Thea von Harbou

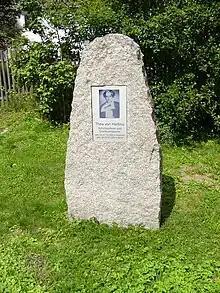
A monument in her hometown of Tauperlitz

von Harbou and Lang began an affair during this time; she divorced Klein-Rogge in 1920. Following the success of "Dr. Mabuse der Spieler" ("Dr. Mabuse the Gambler") and the death of Lang's first wife, the couple married in 1922. They worked on a script that would reflect their pride in their German heritage, "Die Nibelungen" (1924), and enhance von Harbou's reputation as a writer for the screen. She became known for her unique habit of wearing the same dress throughout filming, even as she cooked hot meals for the crew during late nights. Visitors remembered Harbou taking charge of all the domestic and social responsibilities when visiting the couple's apartment. During this time of poverty in 1920s Germany, Harbou became active in acquiring food for her film crew, as one friend recalled, "She was even able to talk the UFA into carrying the costs so the crew could get their meals for free ... she stood there on the rough floor of that drafty shed for hours and didn't mind peeling potatoes or cleaning vegetables with the other women. Such was the spirit of sacrifice."